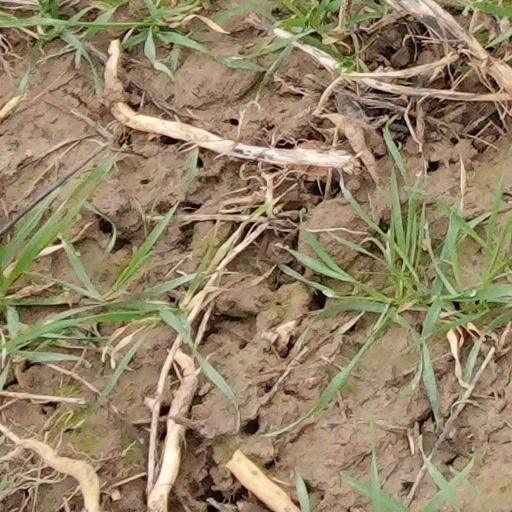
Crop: wheat